List of statues of Jesus

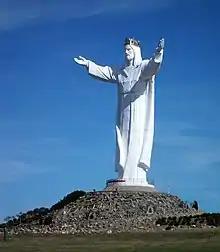
"Christ the King" in Poland is the biggest statue of Jesus in the world

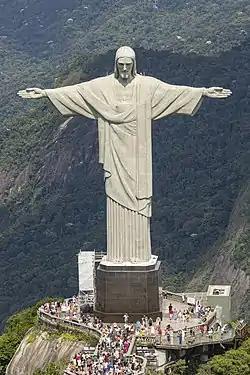
"Christ the Redeemer", Rio de Janeiro, Brazil

"Christ the King" in Świebodzin, Poland, is the tallest Jesus statue in the world according to the Guinness Book of World Records.